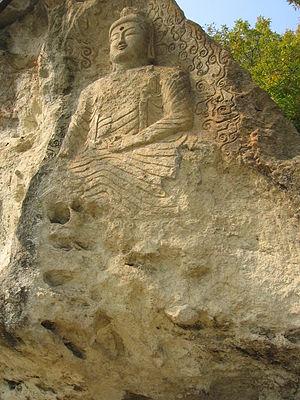
Golgulsa ou temple Golgul est un temple bouddhique de l'école seon de la branche du bouddhisme mahayana, situé à Gyeongju en Corée du Sud, principalement connu pour ses moines-guerriers pratiquant le sonmudo, un art martial bouddhique coréen.